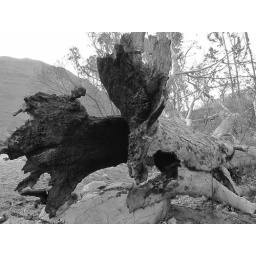
A fallen tree in the Cederberg mountains after the fire.